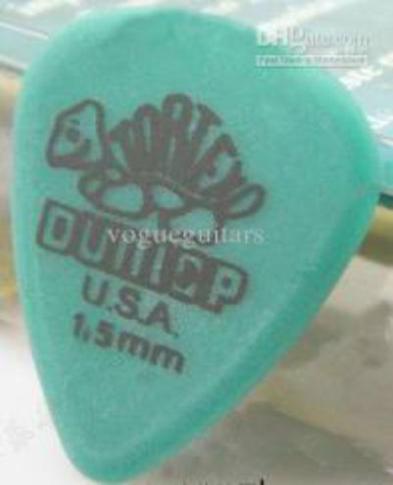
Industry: Leisure